Polar Trappers

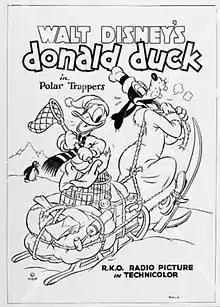

Polar Trappers is a 1938 Donald Duck and Goofy cartoon set in the South Pole, where the duo are trapping polar animals (or at least, attempting to). This is the first of the six short films of the "Donald & Goofy" series, as well as the first cartoon where Donald Duck and Goofy appear without Mickey Mouse.